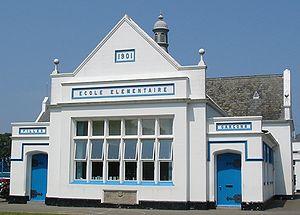
Jersey est la plus grande des îles Anglo-Normandes, dont la capitale est Saint-Hélier. Sa superficie est de 118,2 km² et elle est peuplée de 106 500 habitants en 2011. Elle appartient au bailliage de Jersey.
Le français de Jersey est une variante de la langue française utilisée à Jersey en tant que langue administrative. Depuis l'anglicisation de l'île, il s'agit d'une langue écrite pour les lois, les actes, les contrats et d'autres documents officiels.